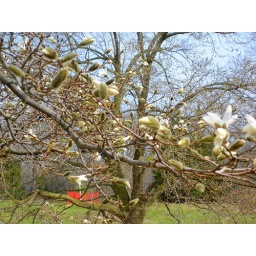
Magnolias in the Arboretum (note the orange deer fence in the background)